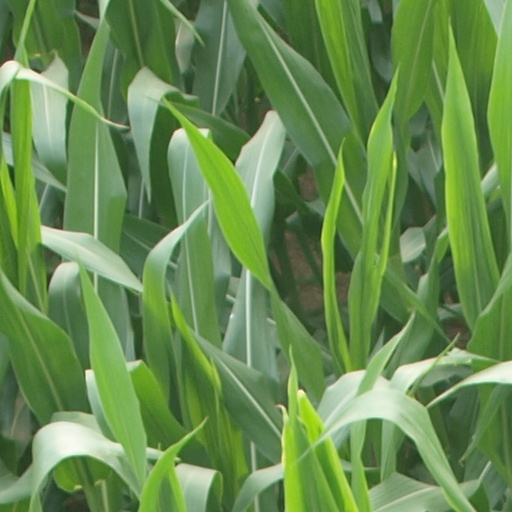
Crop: maize; corn